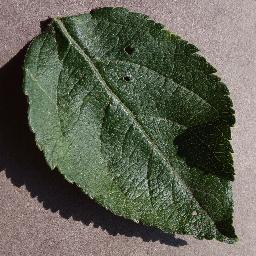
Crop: apple
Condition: healthy